East Sydney Australian Football Club

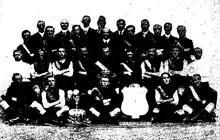
East Sydney Football Club 1911 premiers

The club formed in 1880 as the first Australian Rules club in New South Wales, participating in the NSWAFA in 1881. The "Sydney Morning Herald" report on 12 August 1880 states, "A meeting was held on Tuesday night at the Cambridge Club hotel, Oxford street, to organise a club under the New South Wales Football Association".